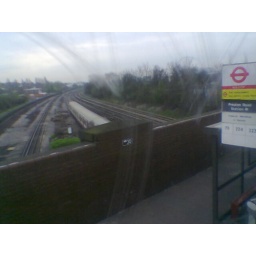
Met Line train under my bus